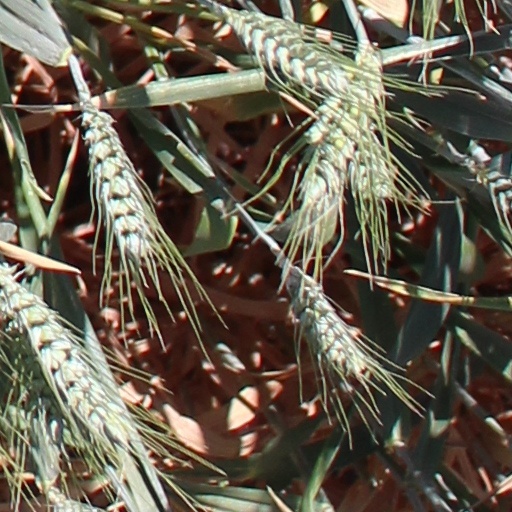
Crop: wheat